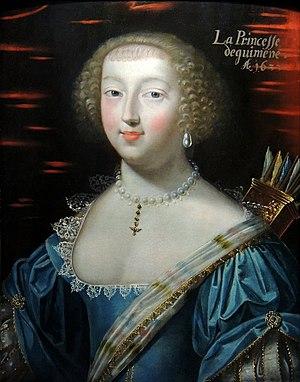
En 1633 (année de naissance de son fils ainé Charles), la jeune princesse a 27 ans. Elle est portraiturée de trois-quarts face en Diane. Le carquois tenu par une écharpe de moire tricolore, Anne de Rohan-Guéméné est vêtue d’une robe de soie bleue dont les manches à crevée cousues de fils d’or gardent les traces des pierres de verroterie qui y étaient collées. La taille des perles qui ornent son ras de cou ainsi que celle de son pendant d’oreille sont une démonstration de sa richesse. Le pendentif en forme de colombe plongeante (ordre du Saint-Esprit) rappelle son rang et son appartenance à la cour de Louis XIII. Notre peinture est dans un très bel état de conservation et est présentée dans un large cadre en bois noirci et doré du XIXème imitant le XVIIème siècle. Le panneau est légèrement arqué. Dimensions
Sepmes est une commune française du département d'Indre-et-Loire, en région Centre-Val de Loire.
Les halles de Sainte-Maure-de-Touraine sont un bâtiment situé sur la commune de Sainte-Maure-de-Touraine, en Indre-et-Loire. Le bâtiment aurait été probablement construit vers le milieu du XVᵉ siècle, sous la conduite d'Aymar III de la Rochefoucauld. Détruite, les halles sont réédifiées sous l'impulsion d'Anne de Rohan-Guéméné dans la seconde moitié du XVIIᵉ siècle.
Anne de Rohan, princesse de Guéméné, est la fille de Pierre de Rohan et de Madeleine de Rieux.